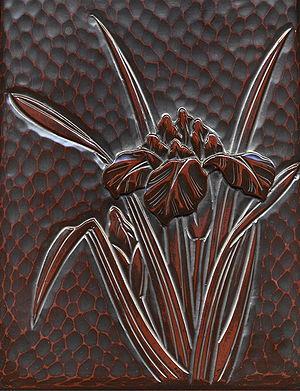
La laque est une résine issue de la sève, en général très toxique, de divers arbustes de la famille des Anacardiacées. Celle-ci forme en séchant un revêtement solide, résistant aux intempéries que l'on nomme également la laque.